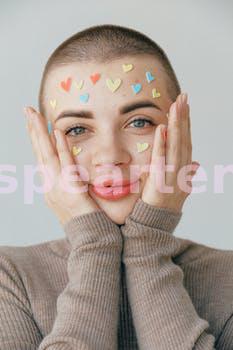
Label: Watermark